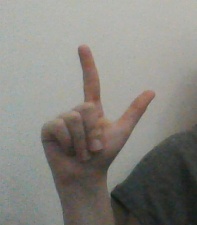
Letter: laam